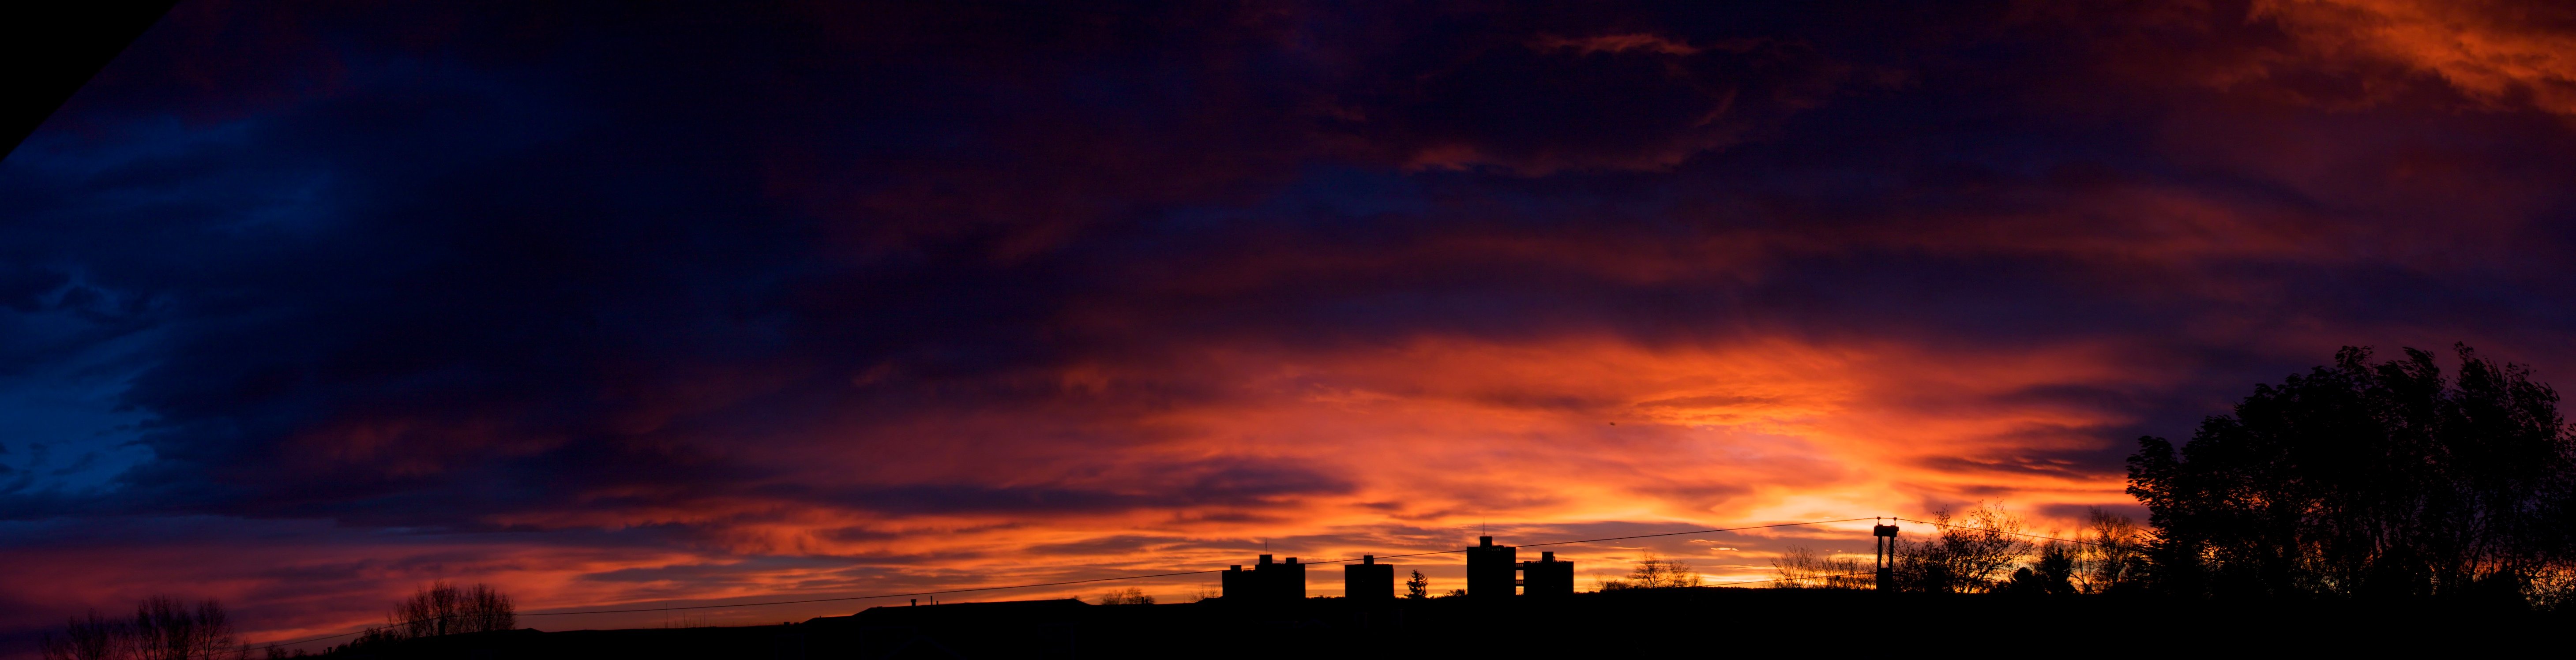
horizon, silhouette, cloud, sky, sun, sunrise, sunset, sunlight, morning, dawn, atmosphere, panorama, dusk, evening, canon, darkness, colorful, clouds, colorado, cool, bright, university, boulder, cu, 50d, stitch, afterglow, universityofcolorado, red sky at morning